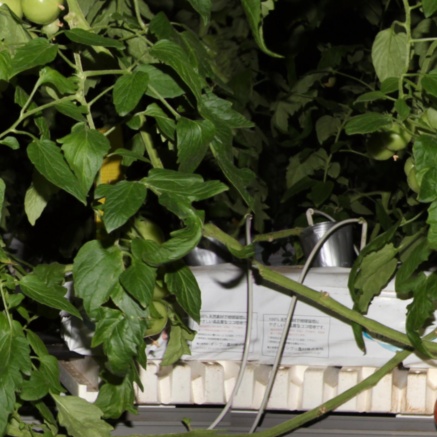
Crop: tomato